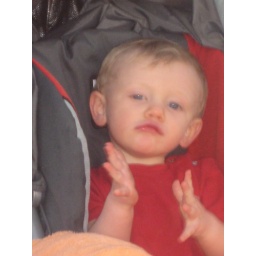
Jonny in his chair (have to stop him eating sand somehow)